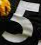
Number: 5